Little Sheep Group

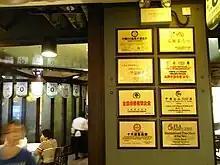
Little Sheep's Honor

Yum! Brands' management system is different from Little Sheep's original management system. Because of the difference, many managers quit. Yum! Brands closed many poorly managed and poorly located stores without many commercial interests. When Little Sheep was at its peak, there were more than 720 restaurants. Yum! Brands wanted to reduce this number and focus on high-potential outlets. After the cull, fewer than 200 restaurants remained open.